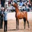
Label: horse